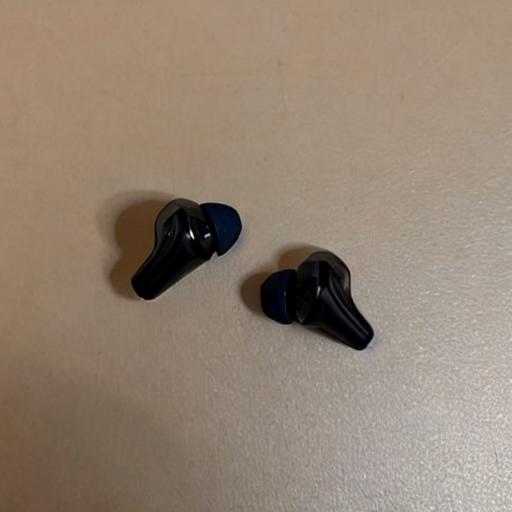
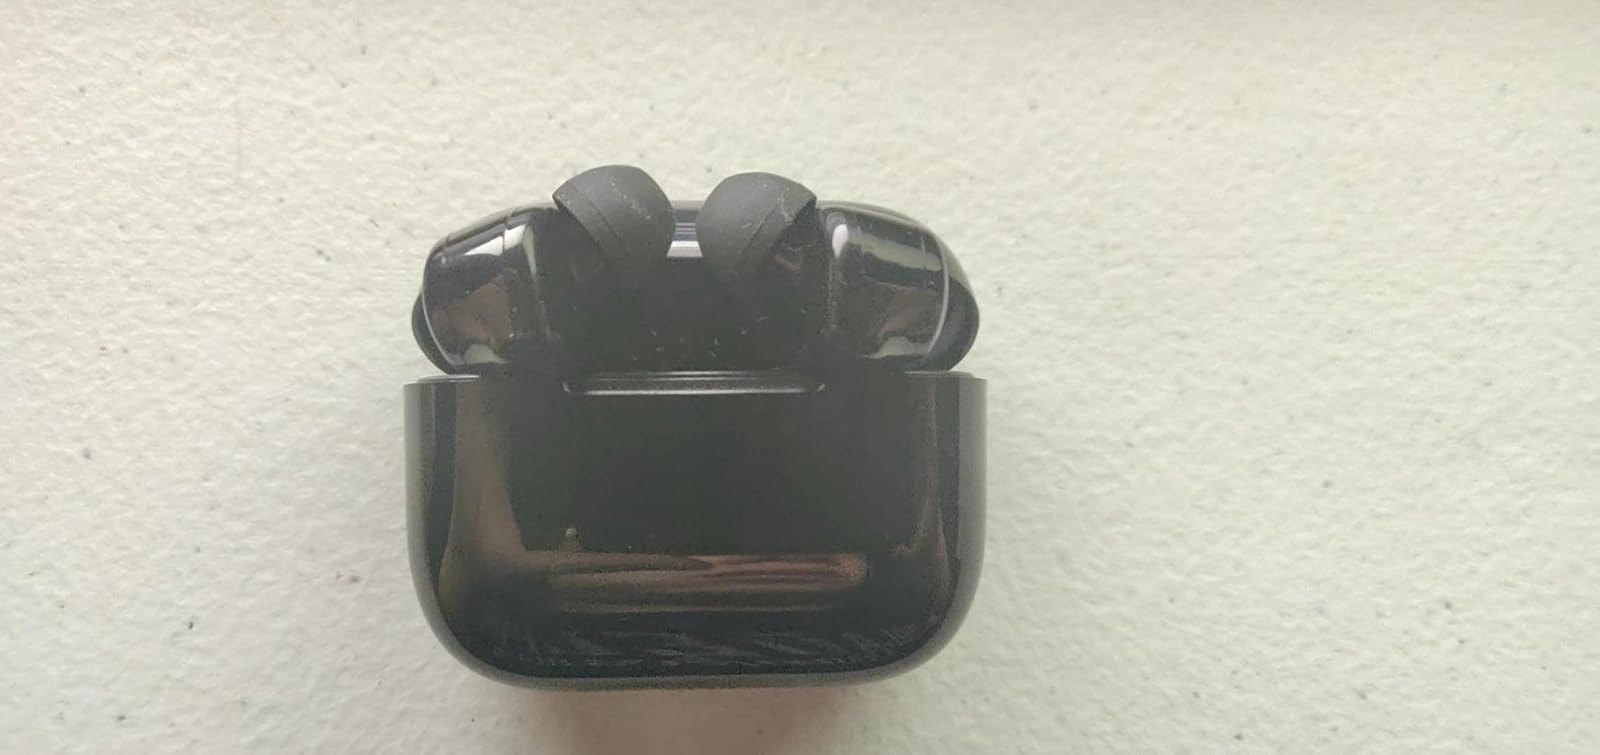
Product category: earbuds
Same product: no